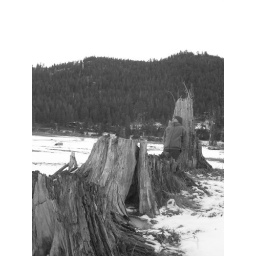
Stumped in black and white